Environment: real
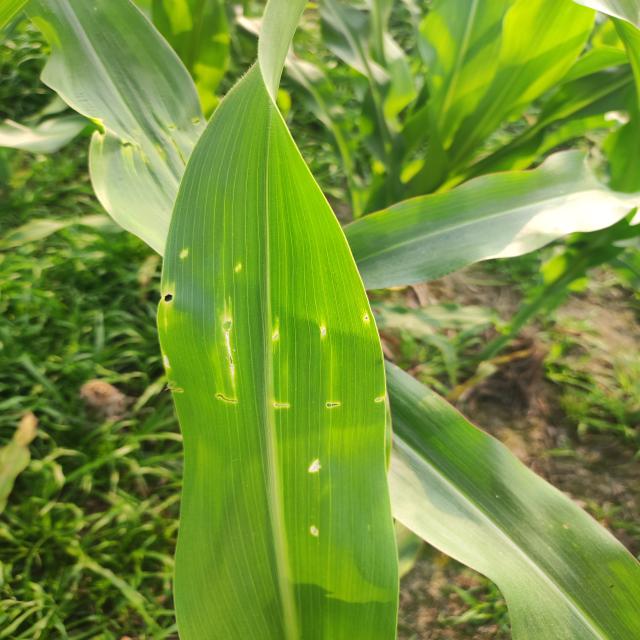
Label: fall_armyworm